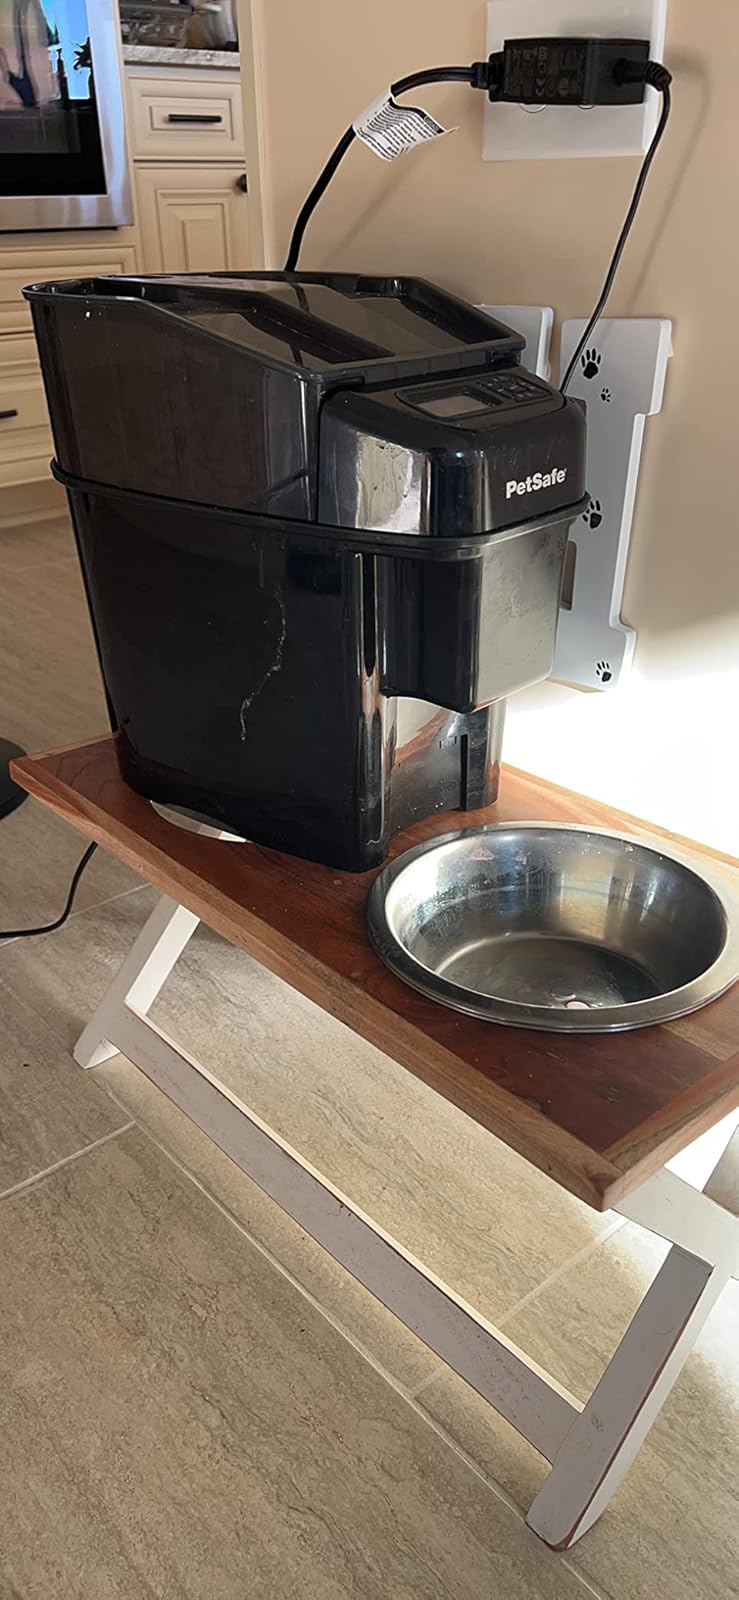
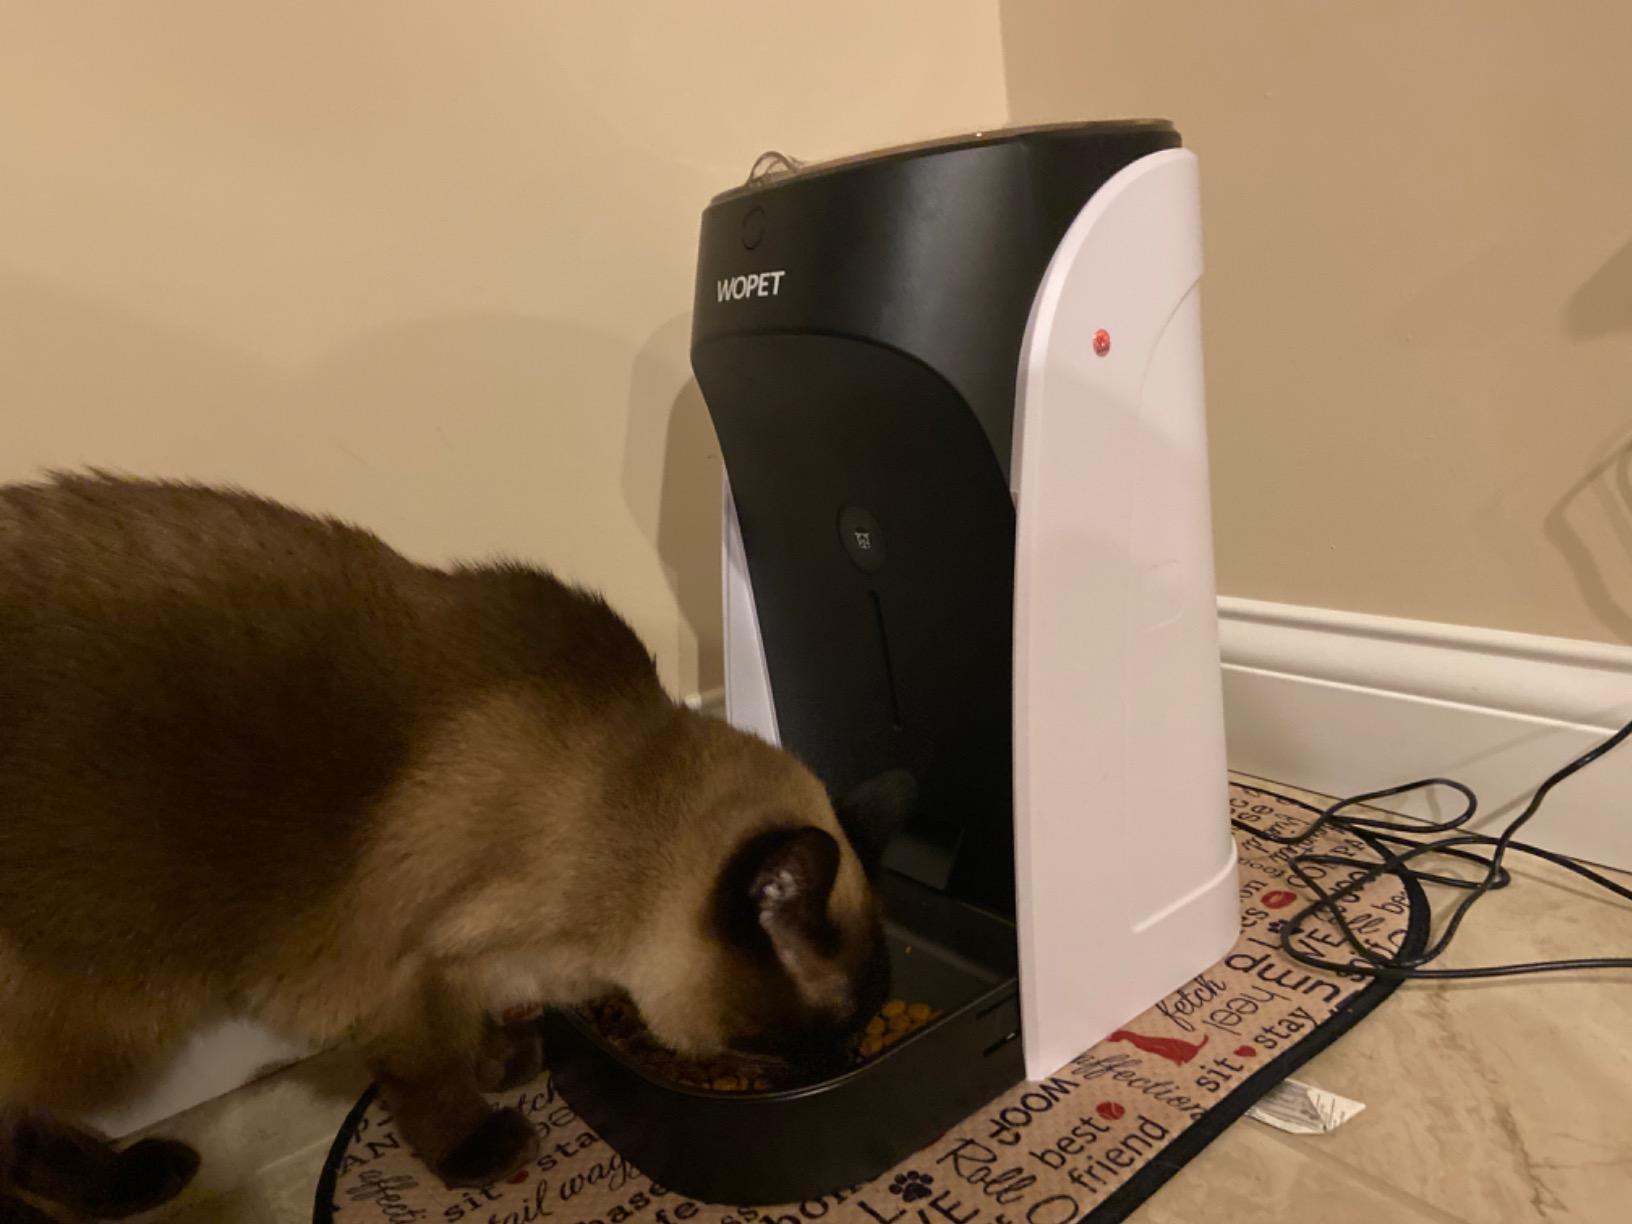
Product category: items_feeder
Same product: no